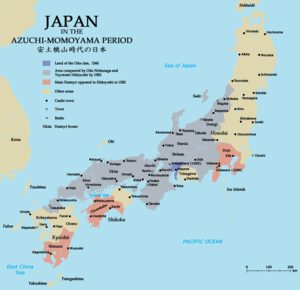
L’époque Azuchi Momoyama s'étend de 1573 à 1603. Le nom d'Azuchi vient du château d'Azuchi appartenant à Oda Nobunaga. Le nom de Momoyama vient quant à lui du nom de la colline où Toyotomi Hideyoshi fit construire son dernier et plus beau château. Il s'agit d'une période très importante bien que courte de l'histoire du Japon car elle voit son unification, sous l'impulsion de trois grands hommes.
L'époque Sengoku est une époque de l'histoire du Japon marquée par des turbulences sociales, des intrigues politiques et des conflits militaires quasi permanents, qui s'étend du milieu du XVᵉ siècle à la fin du XVIᵉ siècle au Japon. Au sens strict, cette période débute à la fin des guerres d'Ōnin en 1477 et dure jusqu'en 1573, lorsque le seigneur de la guerre Oda Nobunaga destitue le dernier shogun Ashikaga. Elle couvre approximativement la seconde moitié de l'époque de Muromachi entendue au sens large, qui correspond au shogunat des Ashikaga et s'étend de 1336 à 1573.